Jayson Werth

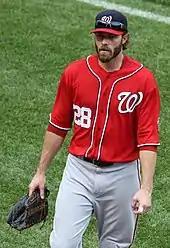
Werth with the Nationals in 2011

Werth opened the 2012 season eager to put the previous year behind him and start new, batting in the middle of the lineup and playing in right field. On May 6, however, Werth fractured his left wrist for the second time while attempting to field a hit from Placido Polanco. Manager Davey Johnson referred to the fracture as a "clean break", but noted that Werth would be out indefinitely. Werth returned to the lineup on August 2 for a shutout victory against the Phillies. After his return, Werth, who referred to himself as a "five-hole hitter" throughout most of his career, was moved to the leadoff spot for the first time, replacing Steve Lombardozzi Jr. in the role. The transition proved successful, as Werth hit .303 with 12 RBI in his 37 games as a leadoff hitter. Appearing in only 81 games due to injury, Werth batted .300 in 2012, with five home runs and 31 RBI in 300 at bats. In Game 4 of the 2012 NLDS, Werth battled Lance Lynn through a 13-pitch at bat before hitting a walk-off home run kept the Nationals from elimination. Although the endpoint of Werth's home run was commemorated by a red seat at Nationals Park, the Cardinals came back from a 6-0 deficit to win Game 5 by the score 9-7 and take the series from Washington.